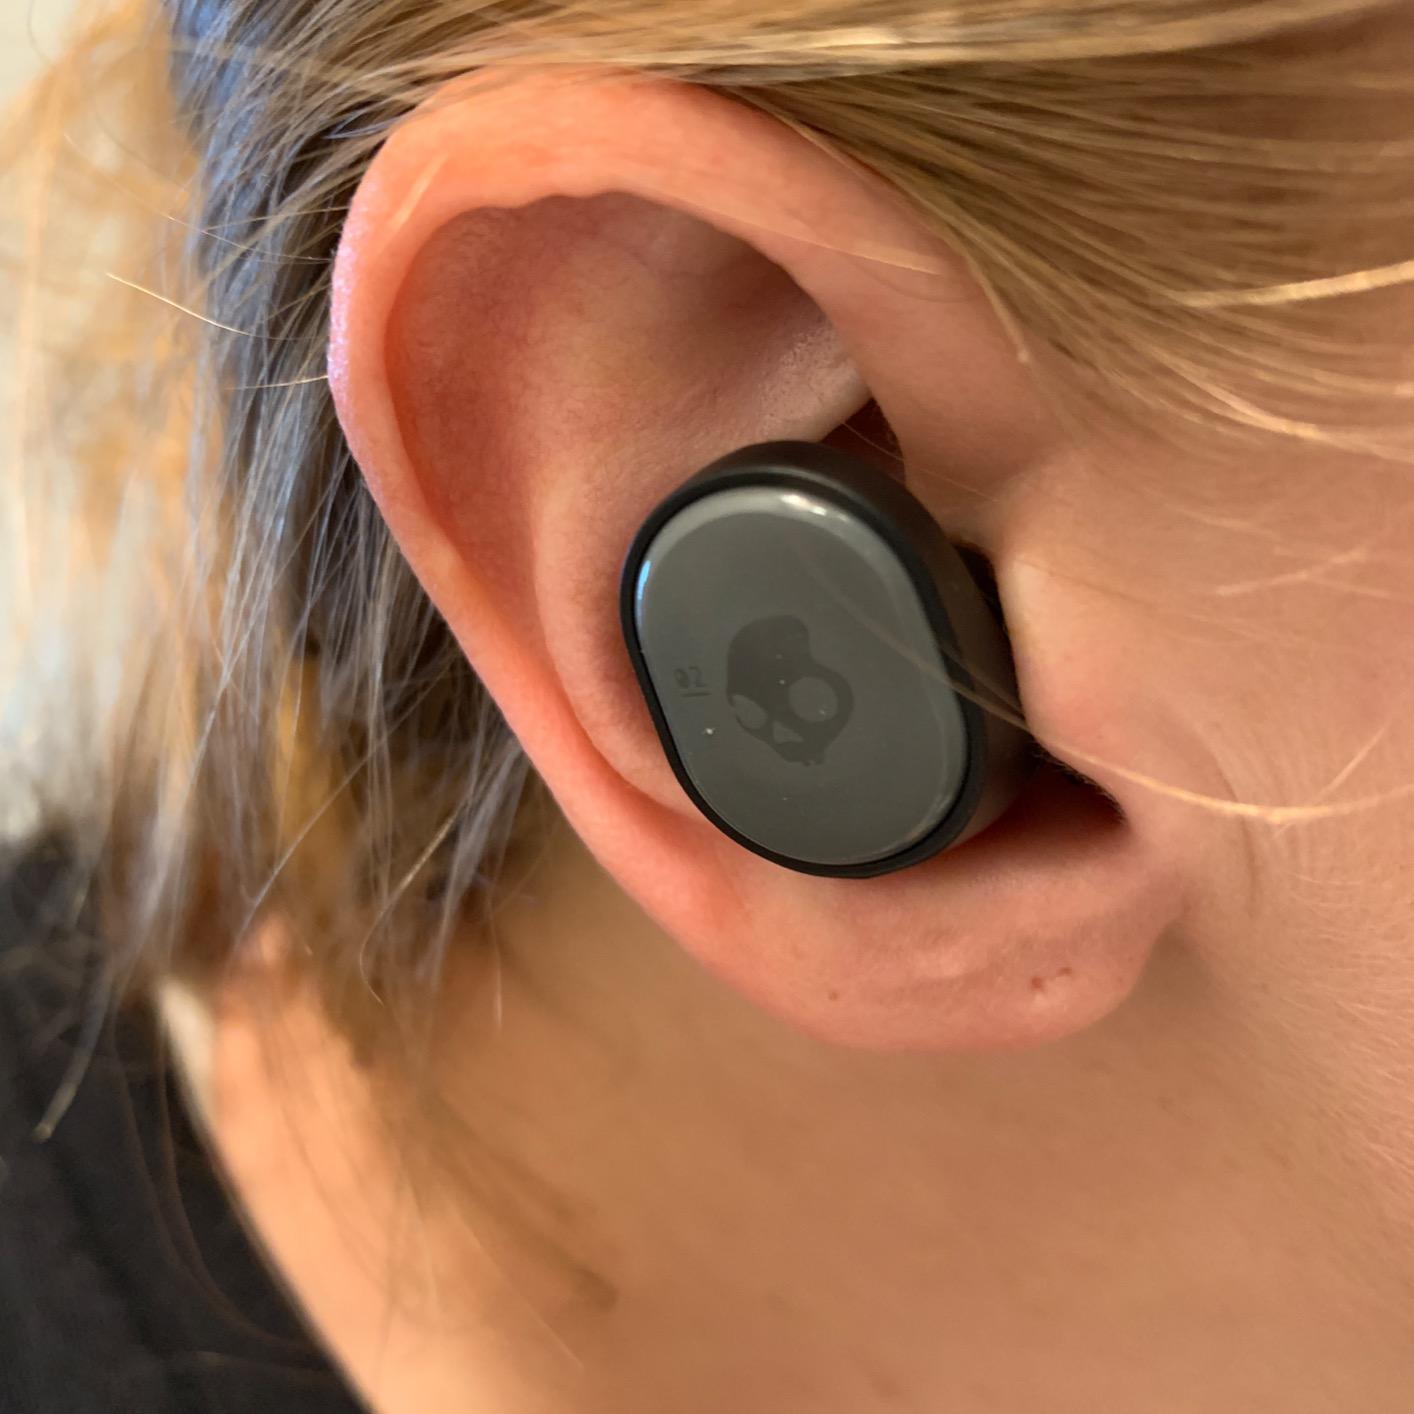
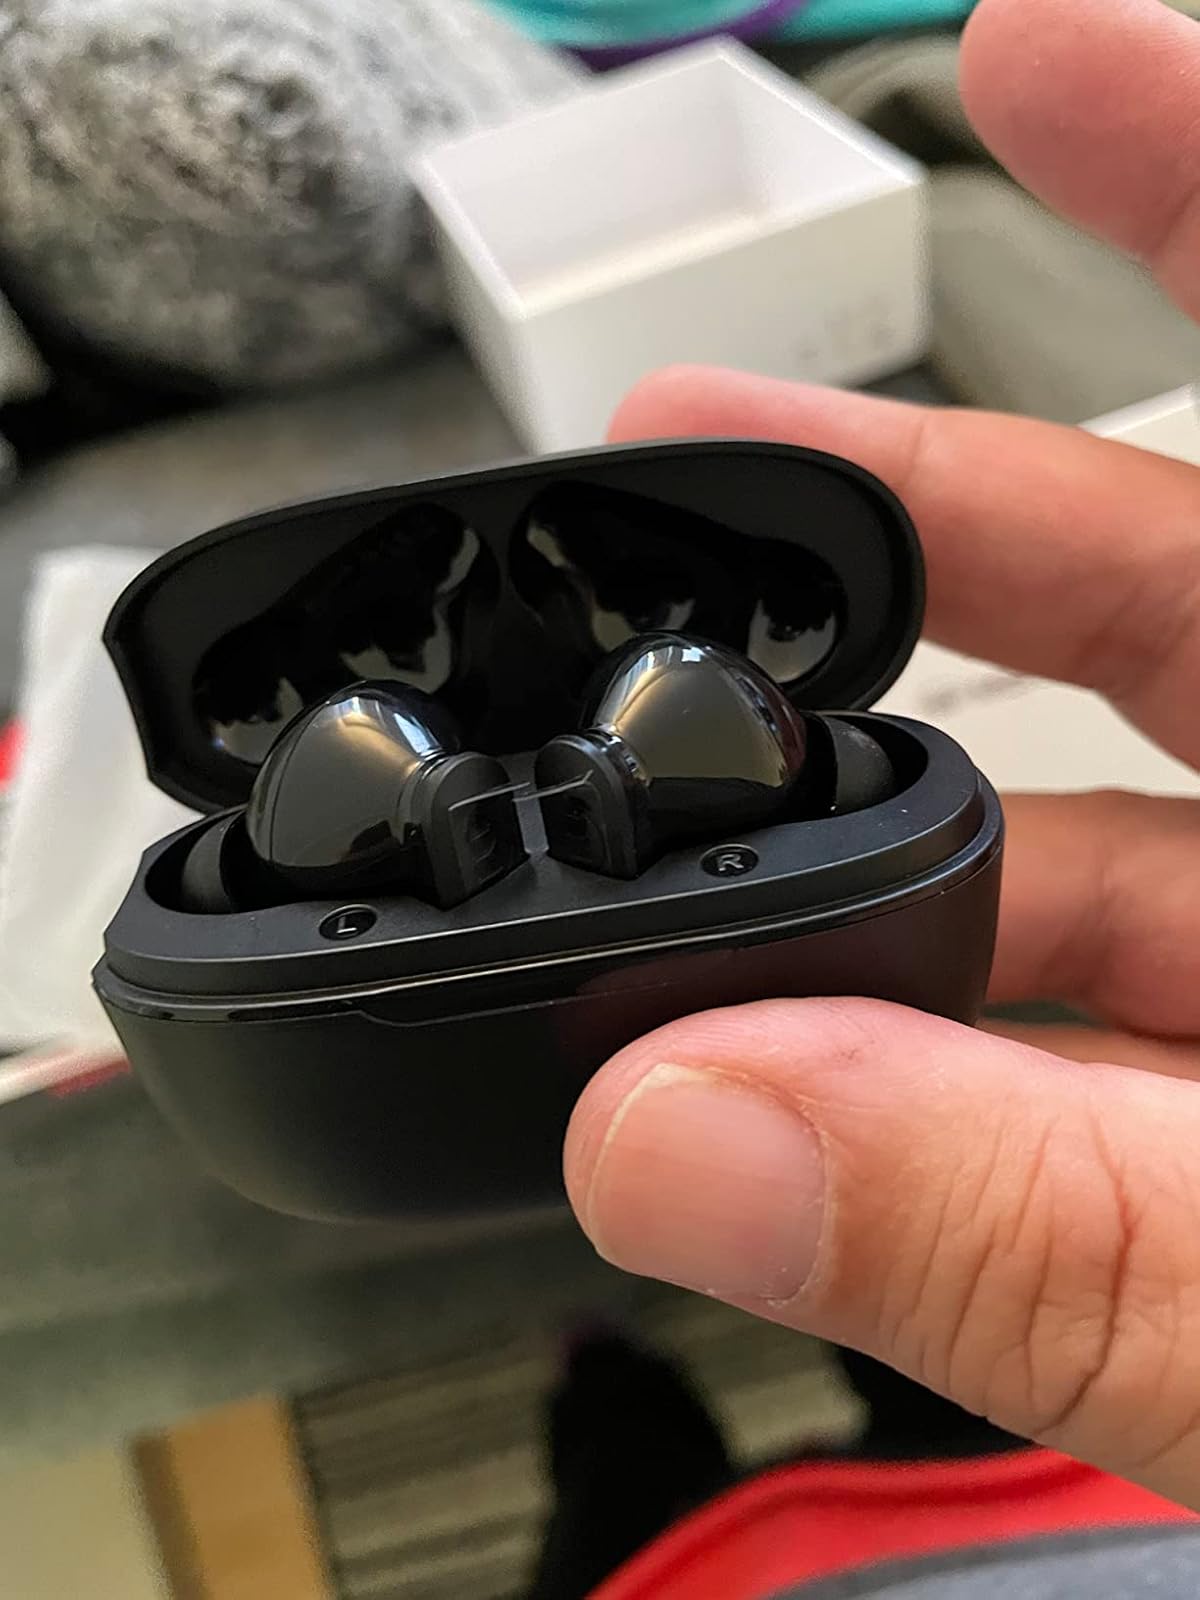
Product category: earbuds
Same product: no